Toad the Wet Sprocket

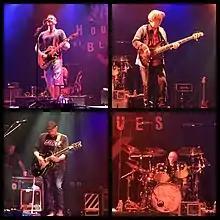
Toad the Wet Sprocket in 2014

Toad the Wet Sprocket is an American alternative rock band formed in Santa Barbara, California, in 1986. The band at the time consisted of vocalist/guitarist Glen Phillips, guitarist Todd Nichols, bassist Dean Dinning, and drummer Randy Guss, who stopped touring in 2017 and left the band in 2020. They had chart success in the 1990s with singles that included "Walk on the Ocean", "All I Want", "Something's Always Wrong", "Fall Down", and "Good Intentions".